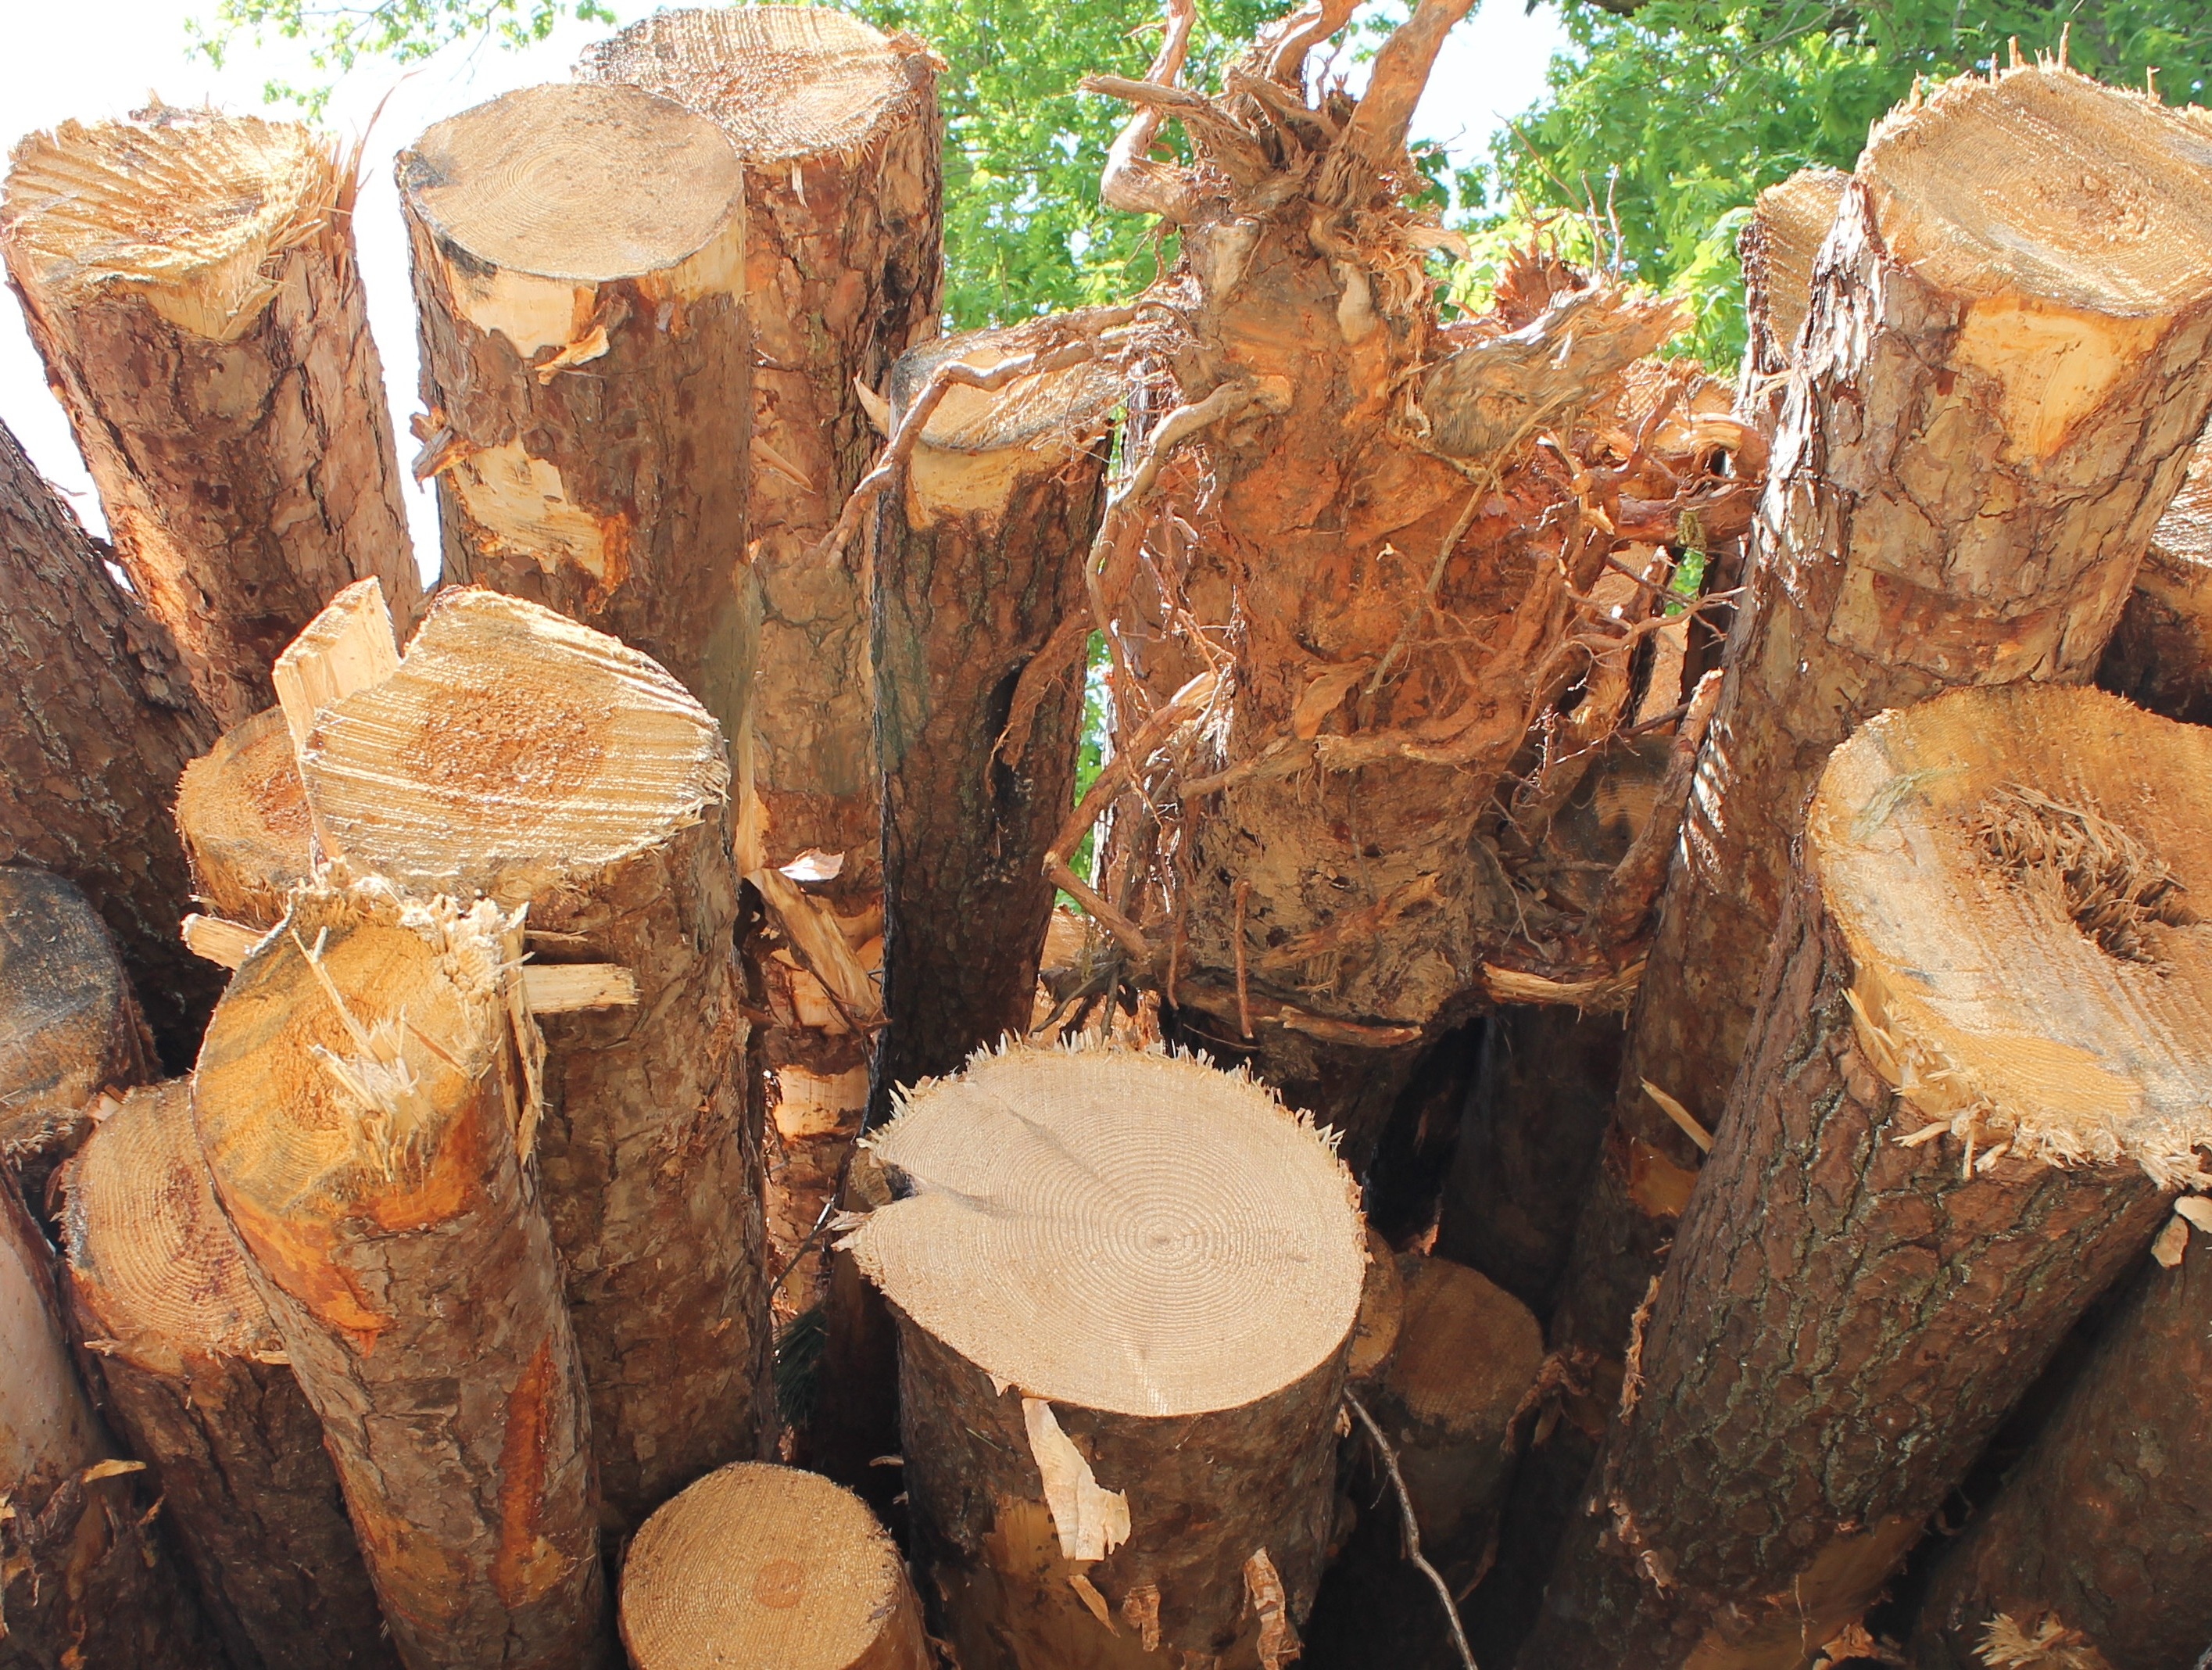
tree, wood, leaf, trunk, log, autumn, soil, stack, lumber, cut, coconut, timber, tree stump, woodpile, ancient history, woody plant